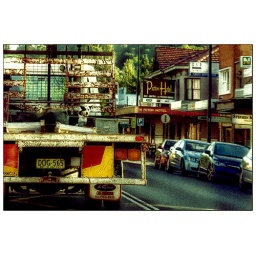
dog in truck in picton